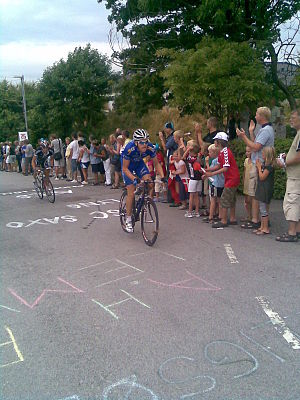
Kristoffer Nielsen
Kristoffer Gudmund Nielsen (blå) og Martin Mortensen (sort) lige efter første bakkespurt (Nørrebjerg, Lemvig) ved Post Danmark Rundt 2008 (1. etape).
Kristoffer Gudmund Nielsen er en dansk cykelrytter. Han cyklede for det danske hold Team Capinordic og vandt Okolo Slovenska i 2007.